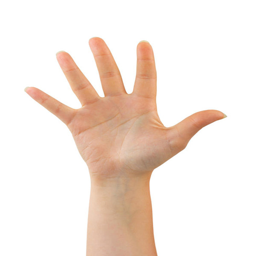
palm of an open hand against a white background